Frost

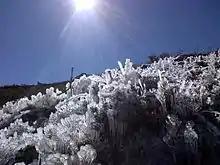
Frost in the highest town in Venezuela, Apartaderos: Because of its location in an alpine tundra ecosystem called "páramo", a daily freeze-and-thaw cycle, sometimes described as "summer every day and winter every night", exists.

If a solid surface is chilled below the dew point of the surrounding humid air, and the surface itself is colder than freezing, ice will form on it. If the water deposits as a liquid that then freezes, it forms a coating that may look glassy, opaque, or crystalline, depending on its type. Depending on context, that process may also be called atmospheric icing. The ice it produces differs in some ways from crystalline frost, which consists of spicules of ice that typically project from the solid surface on which they grow.